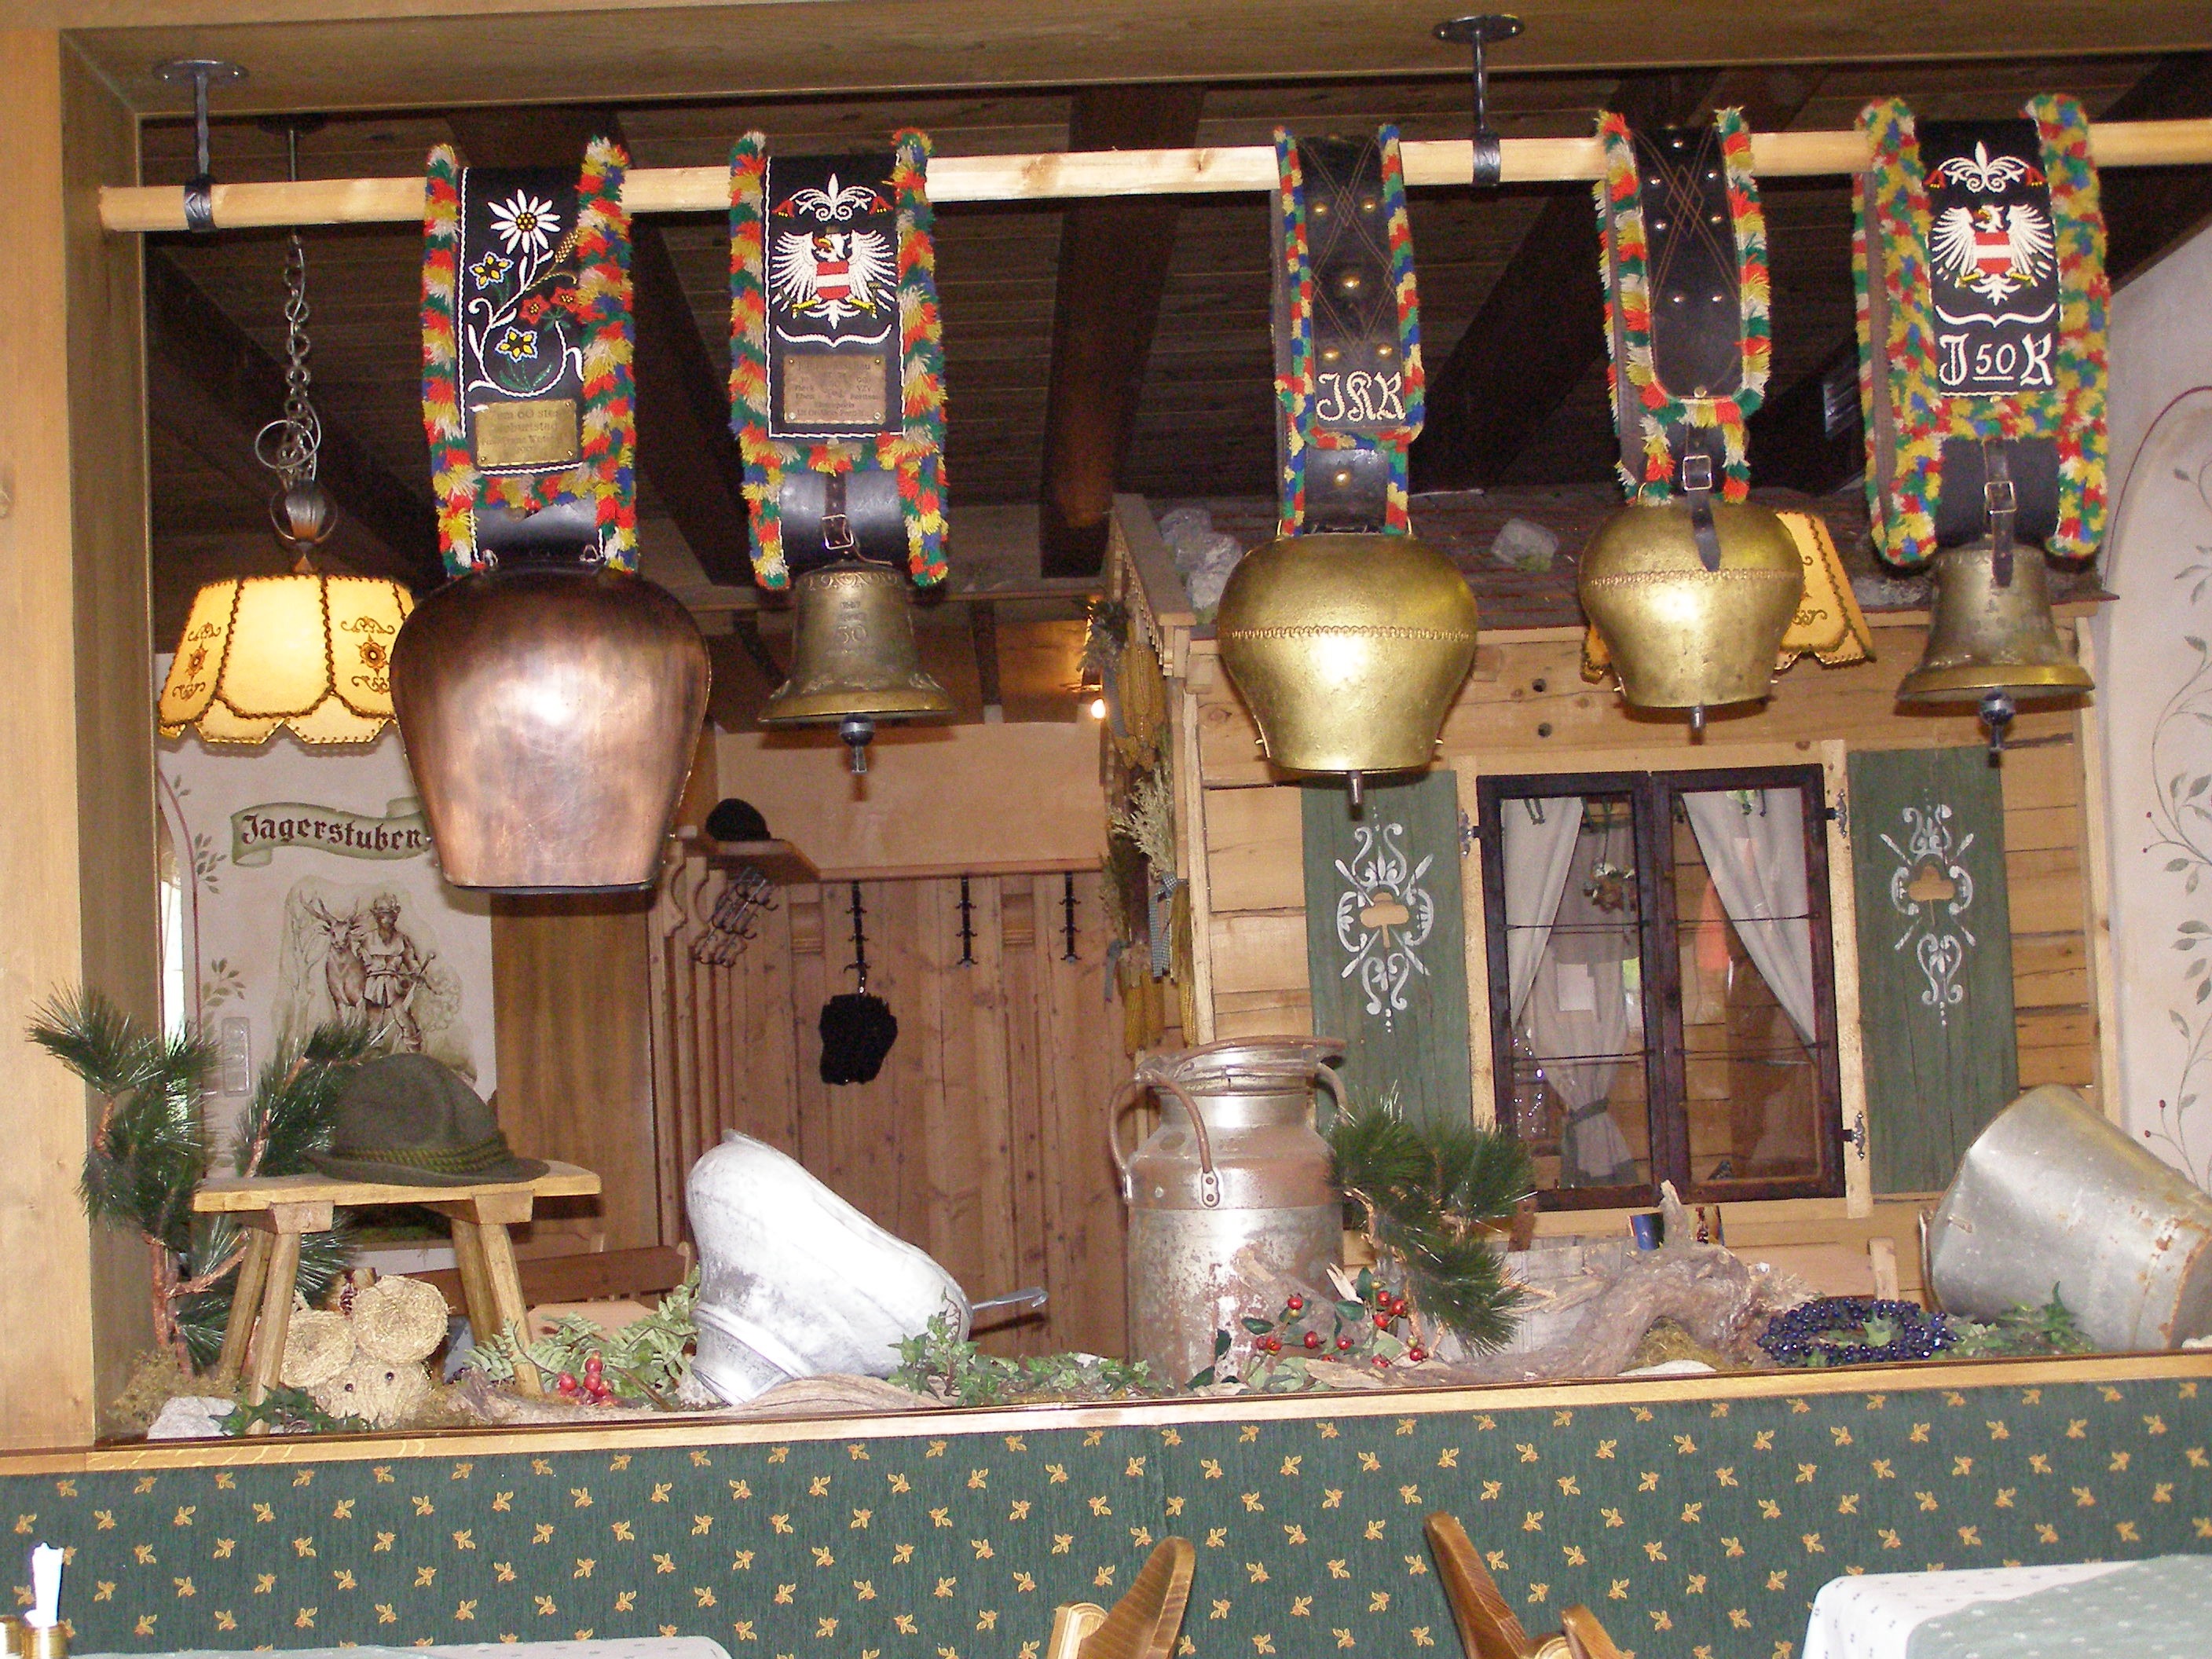
cow, museum, interior design, austria, shrine, bells, tyrol, cow bells, achensee, karwendel mountains